Saint Vincent (musician)

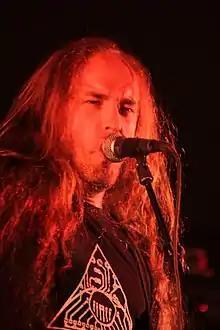
Saint Vincent performing at Hellfest 2014

Saint Vincent is a French musician who created the industrial black metal band Blacklodge in 1998 in which he is the lead vocalist, guitarist and machine programmer. He is also the lead vocalist of the Parisian black/death metal band Vorkreist, and plays the guitars and the bass in the French black metal band the Arrival of SataN. His early influences are Megadeth and Darkthrone.